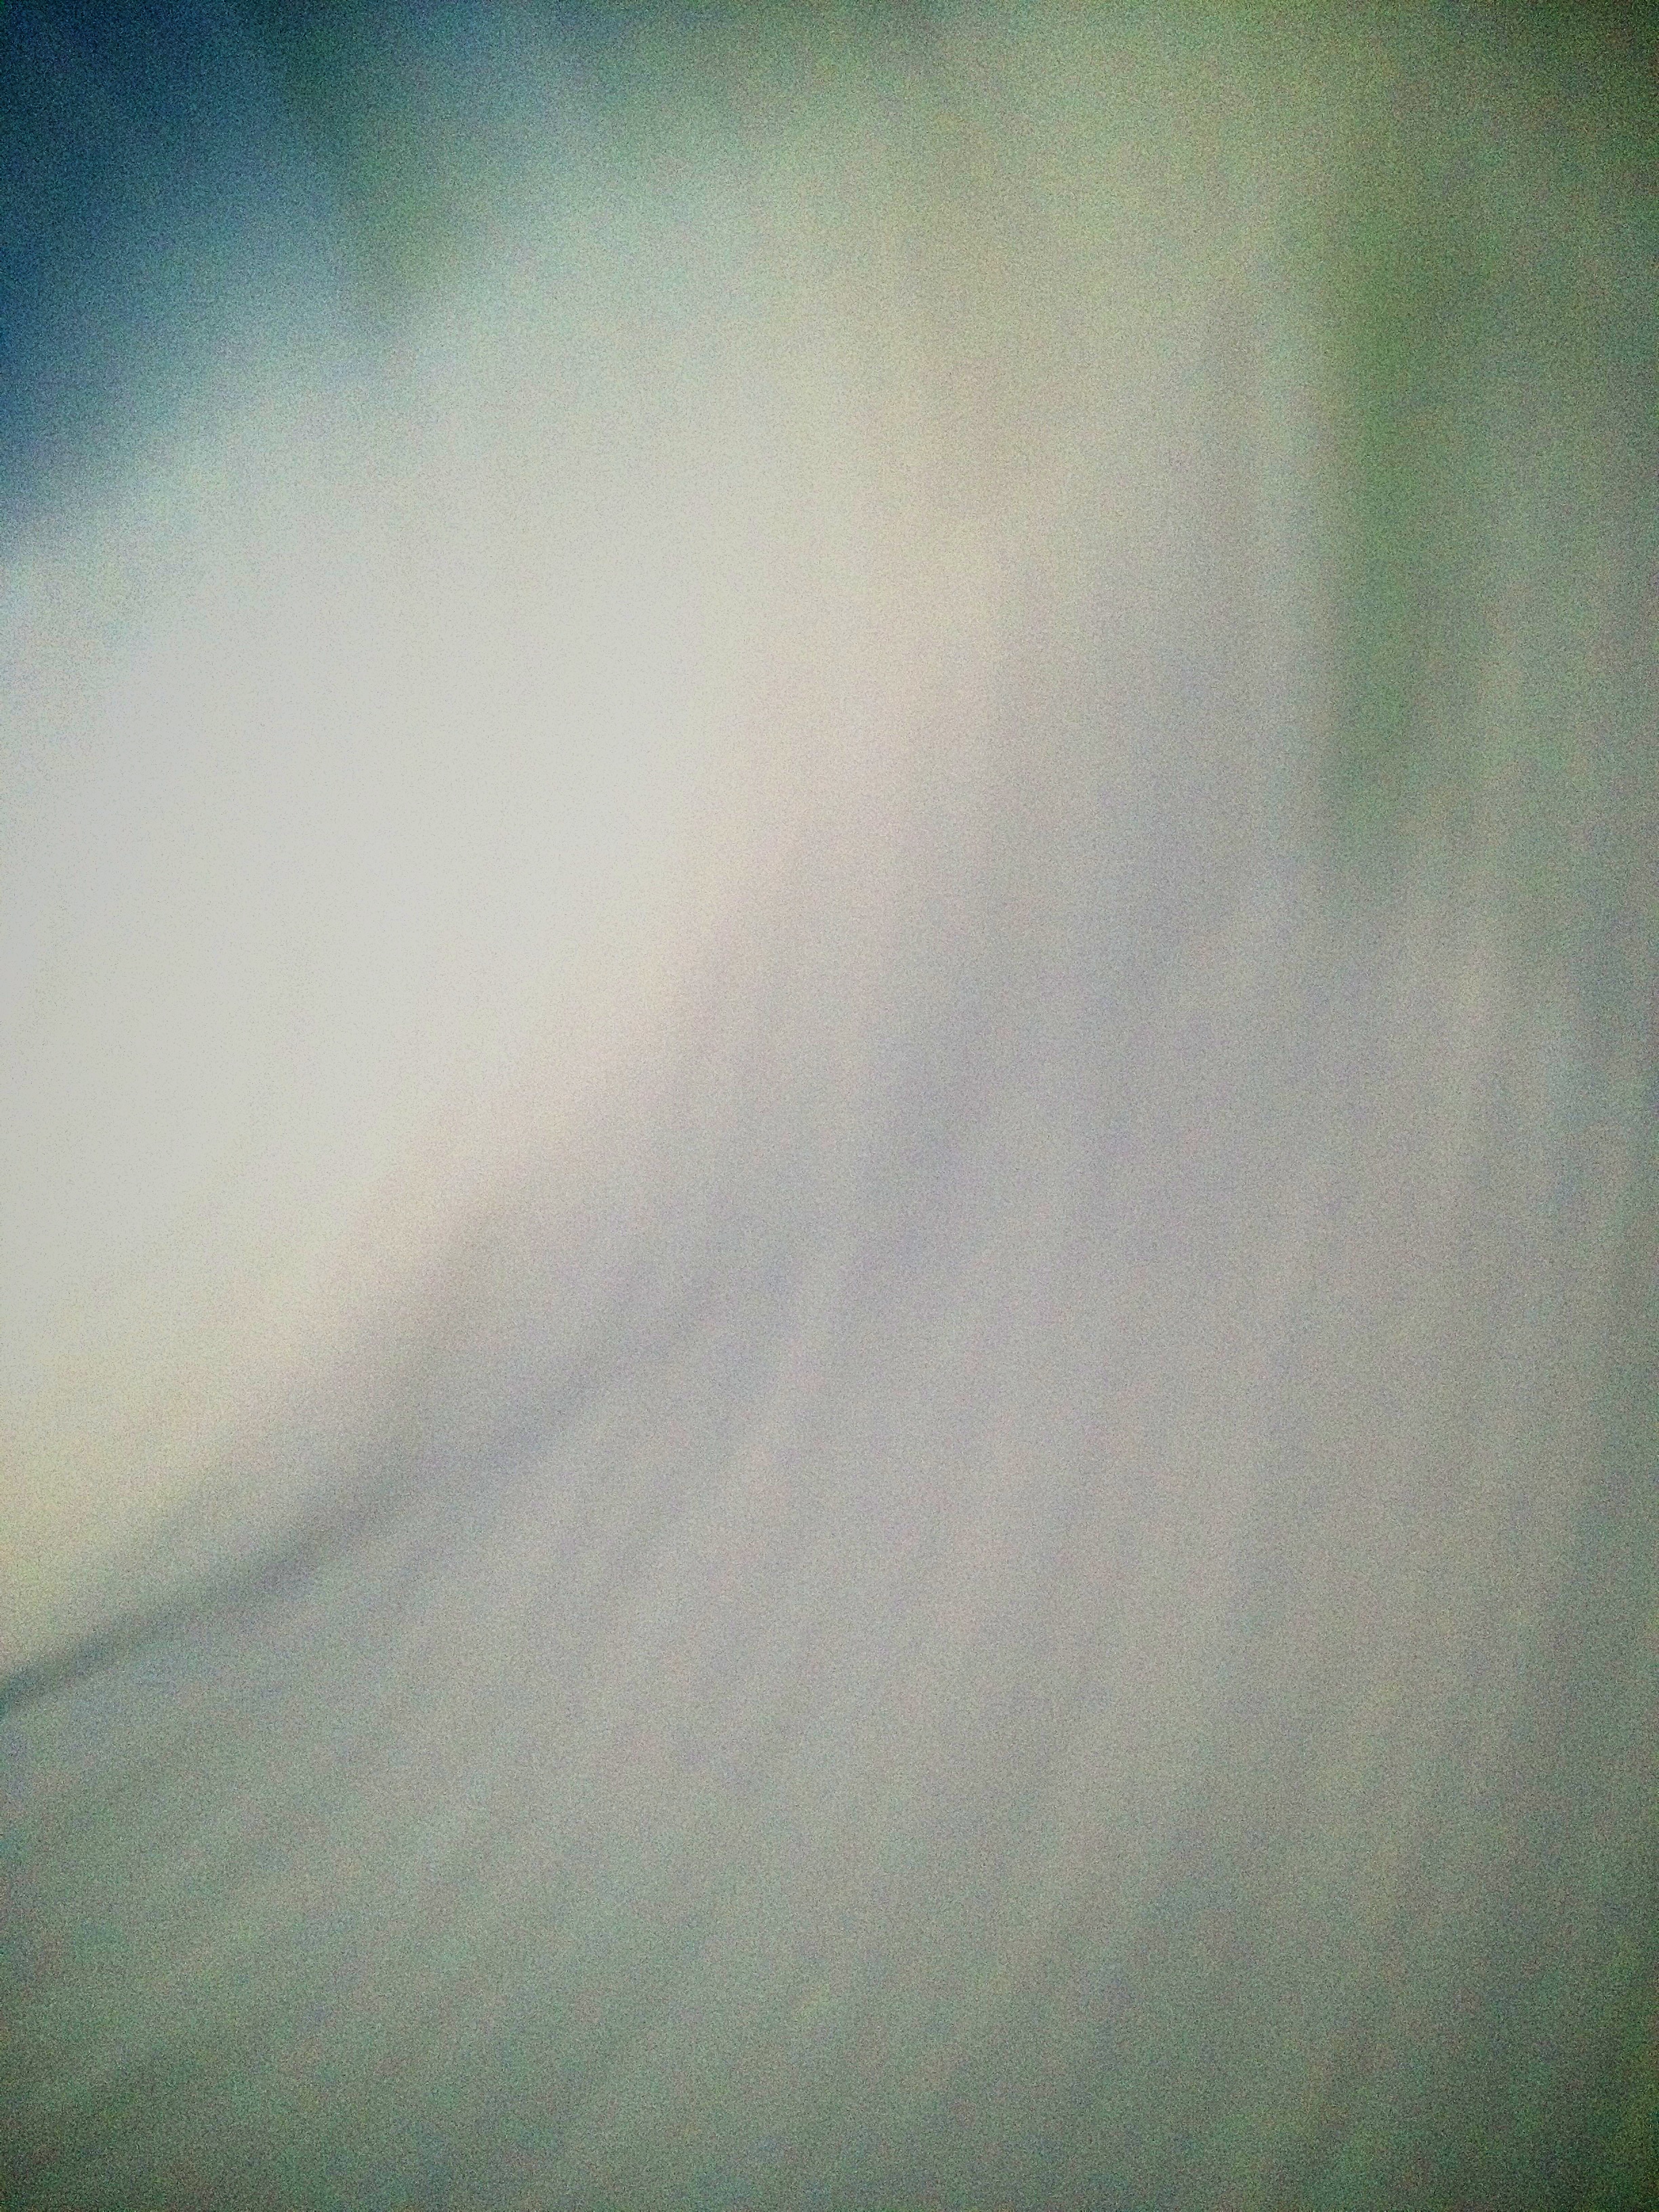
light, cloud, sky, fog, mist, white, sunlight, morning, wave, atmosphere, green, meteorological phenomenon, atmospheric phenomenon, atmosphere of earth